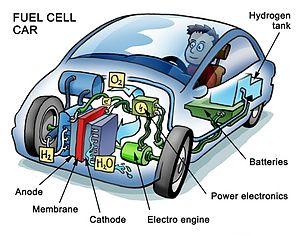
Un véhicule à hydrogène est un moyen de transport qui utilise une transformation chimique du dihydrogène comme énergie de propulsion. En particulier, on appelle voiture à hydrogène un véhicule à propulsion électrique muni d'une pile à combustible utilisant le plus souvent de l'hydrogène comme combustible réducteur.